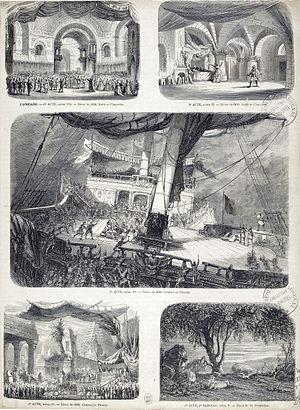
Charles-Antoine Cambon, né le 21 avril 1802 à Paris et mort le 20 octobre 1875 dans le 3e arrondissement de Paris, est un peintre et décorateur français qui a surtout travaillé pour l'opéra.